Question: Please indicate a possible affordance area of jump_skateboard that can be used for standing
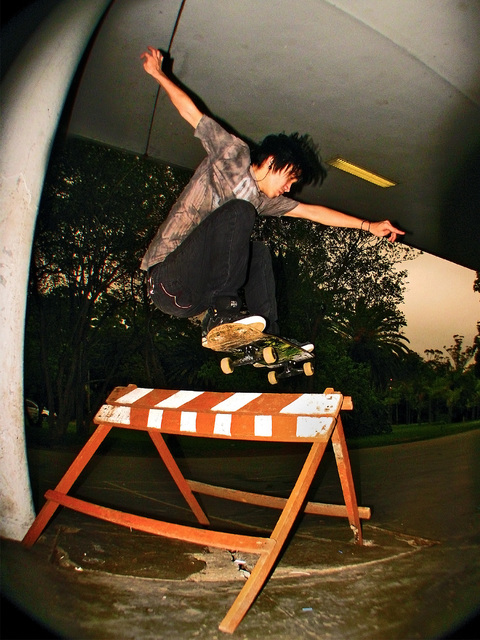
Answer: [199.991, 313.607, 335.991, 392.274]